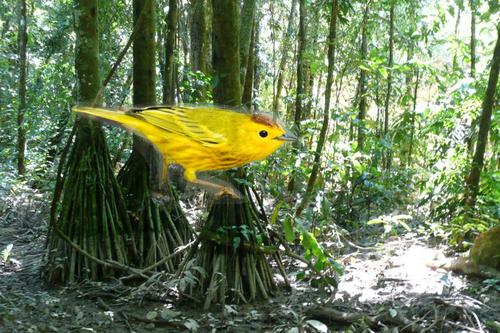
Bird species: Yellow_Warbler
Bird type: landbird
Background: land